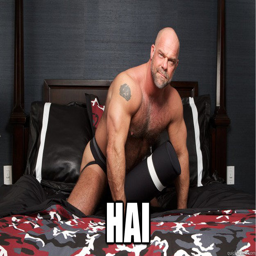
i sometimes stop wiping before the paper is pure white confession bear